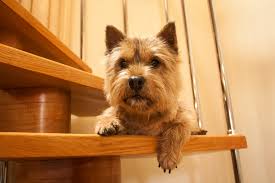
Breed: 203-n000016-Norwich_terrier